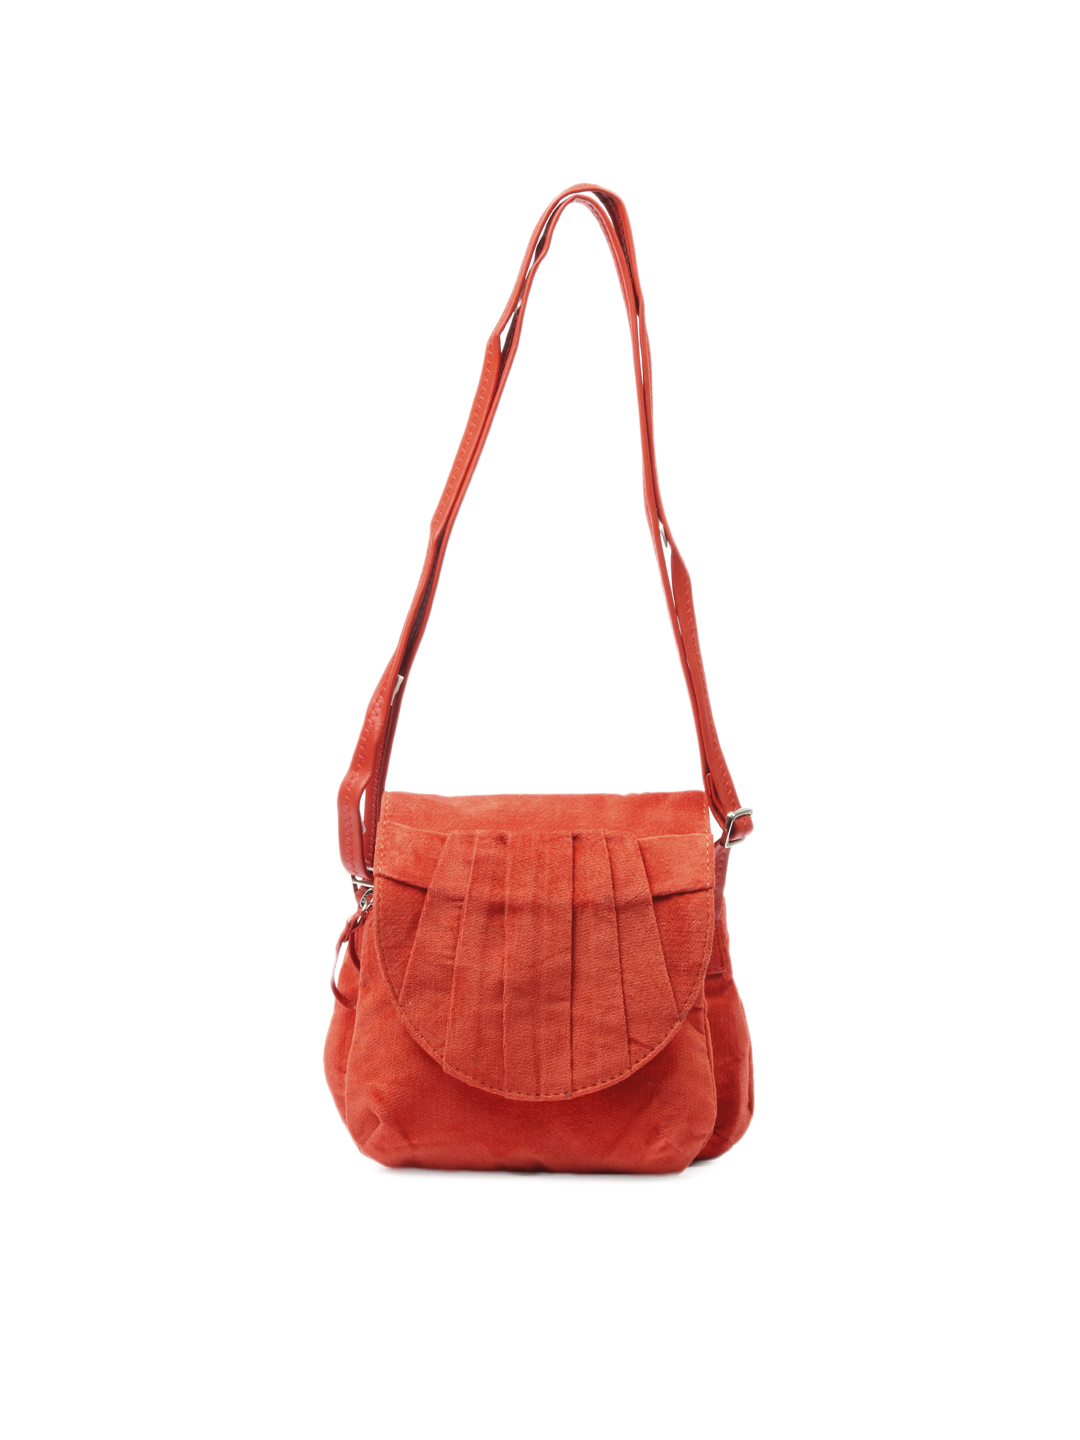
Baggit Women Orange Sling Bag
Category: Accessories / Bags / Handbags
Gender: Women
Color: Orange
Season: Summer 2012
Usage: Casual